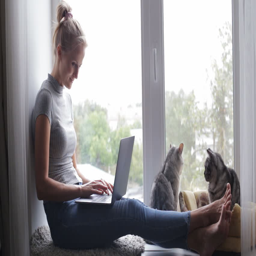
young girl on a window sill with british cats using her laptop